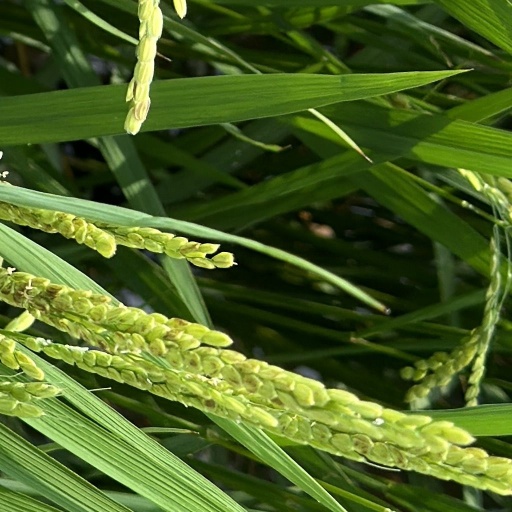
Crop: rice